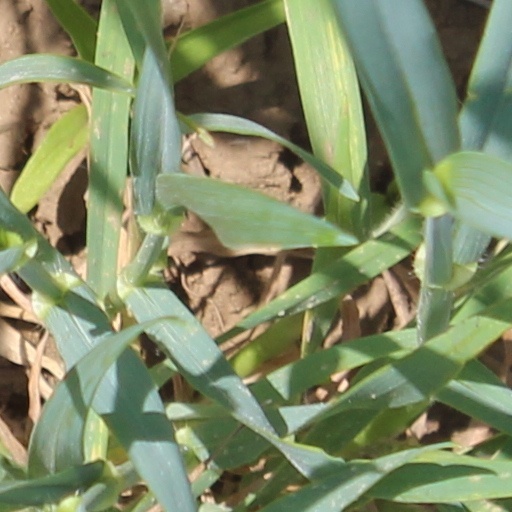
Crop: wheat